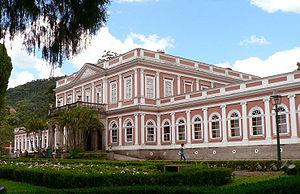
Le Musée impérial de Petrópolis est un musée situé dans le centre historique de Petrópolis, dans l’État de Rio de Janeiro, au Brésil.